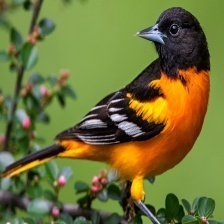
Species: BALTIMORE ORIOLE
Scientific name: ICTERUS GALBULA